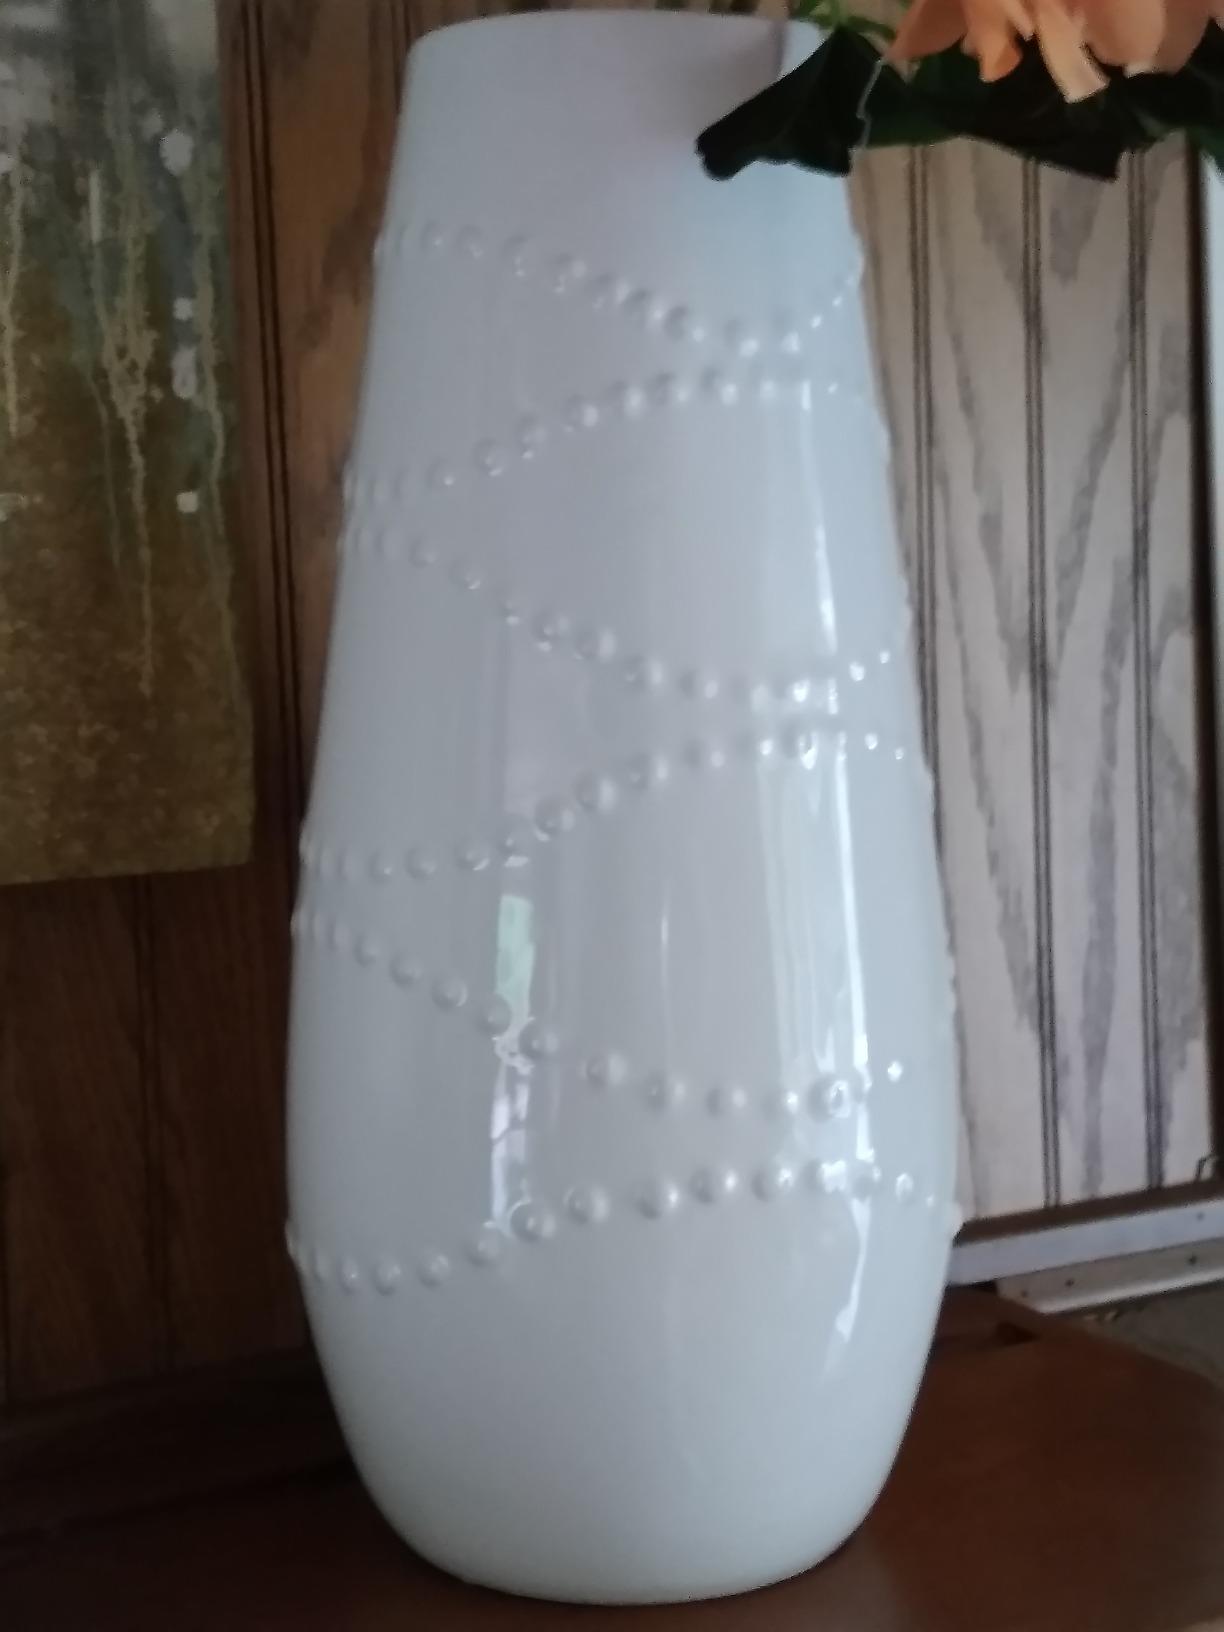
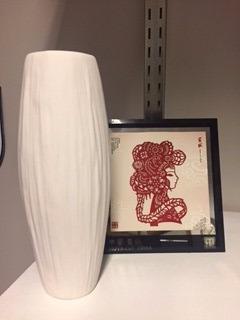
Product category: vase
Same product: no